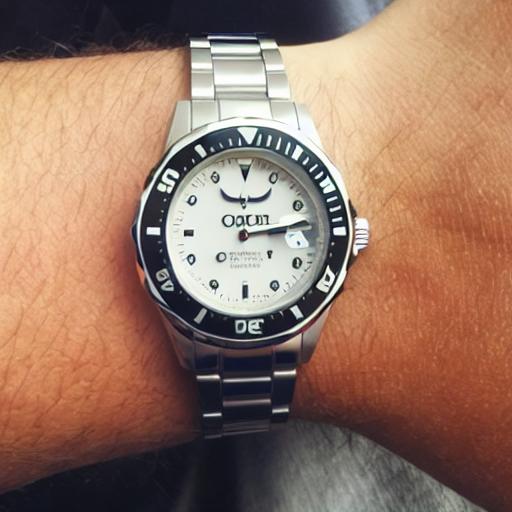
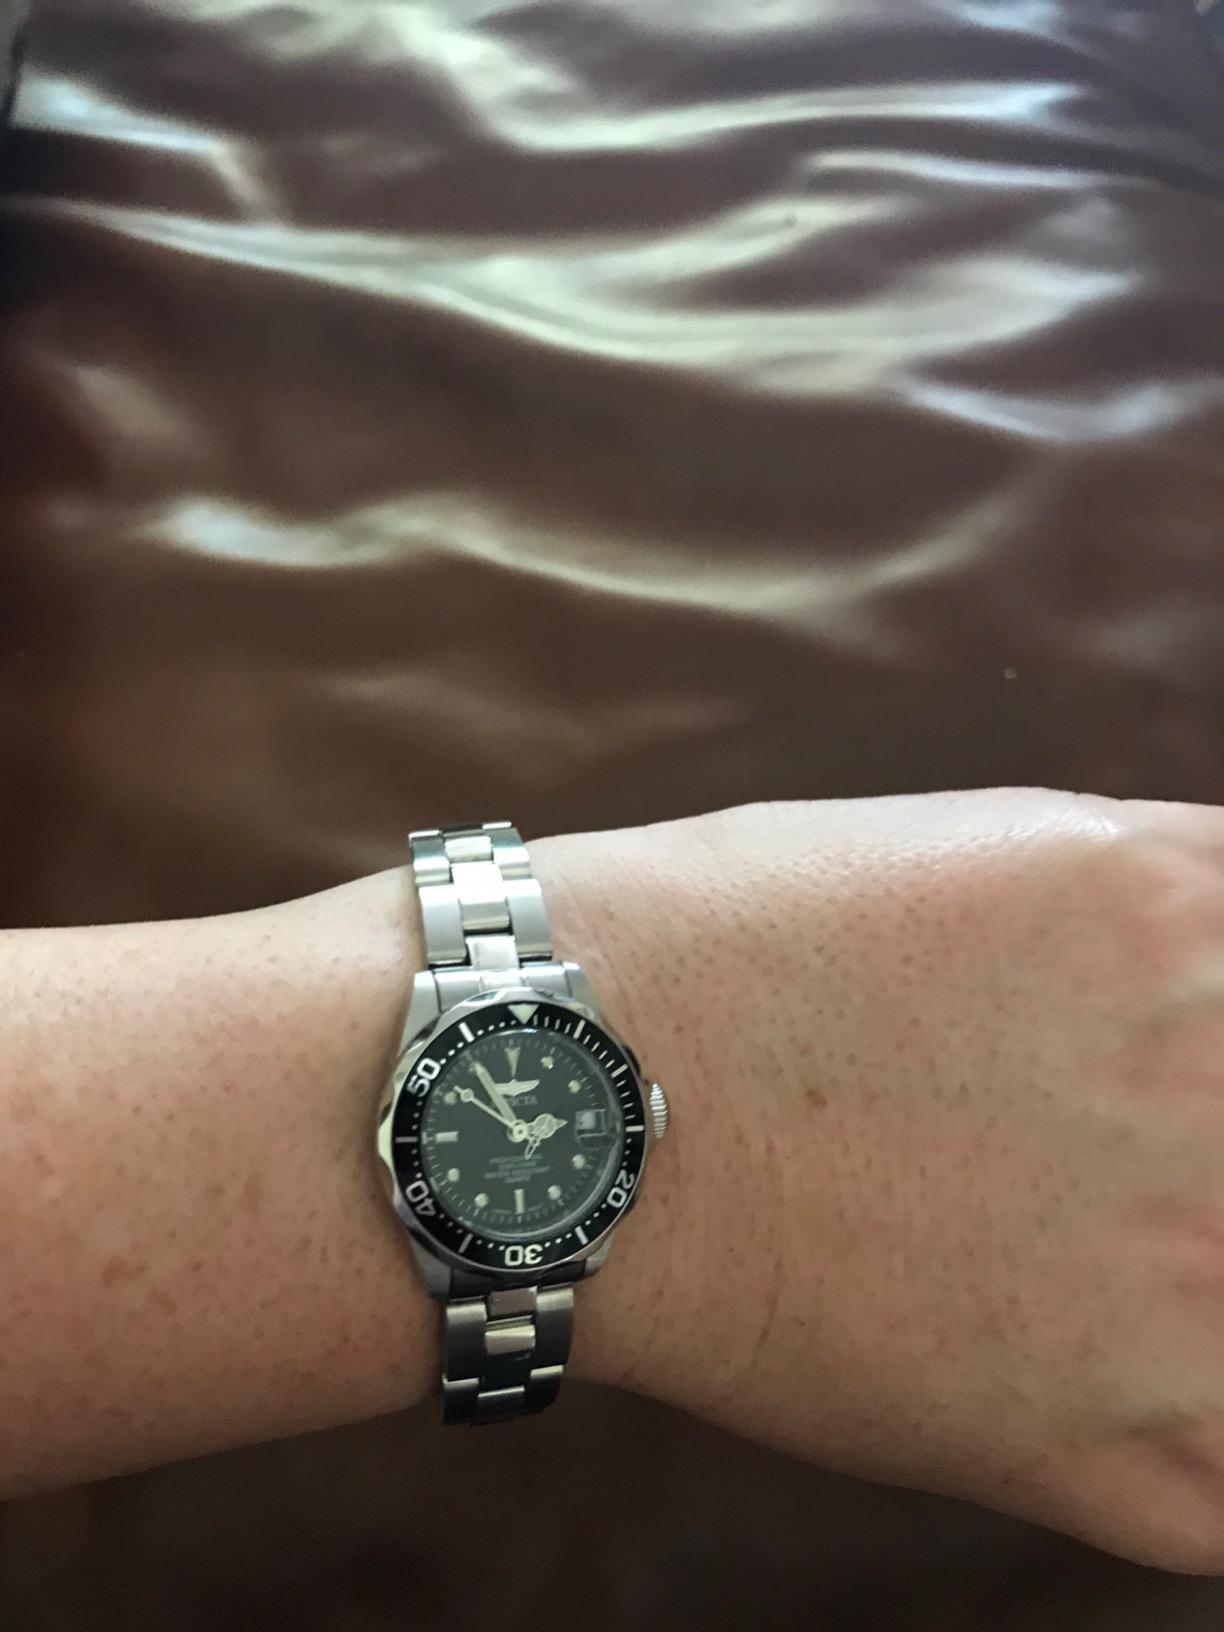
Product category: accessories_watch
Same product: no